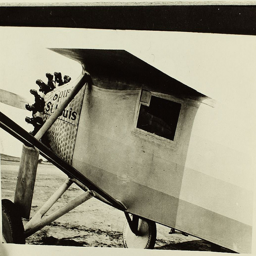
a black and white picture of an old memorable airplane
A small airplane parked on top of a beach.
Crude airplane from the early days of flying.
A picture of an old airplane sitting in the dirt.
An antique propeller plane parked on a beach.